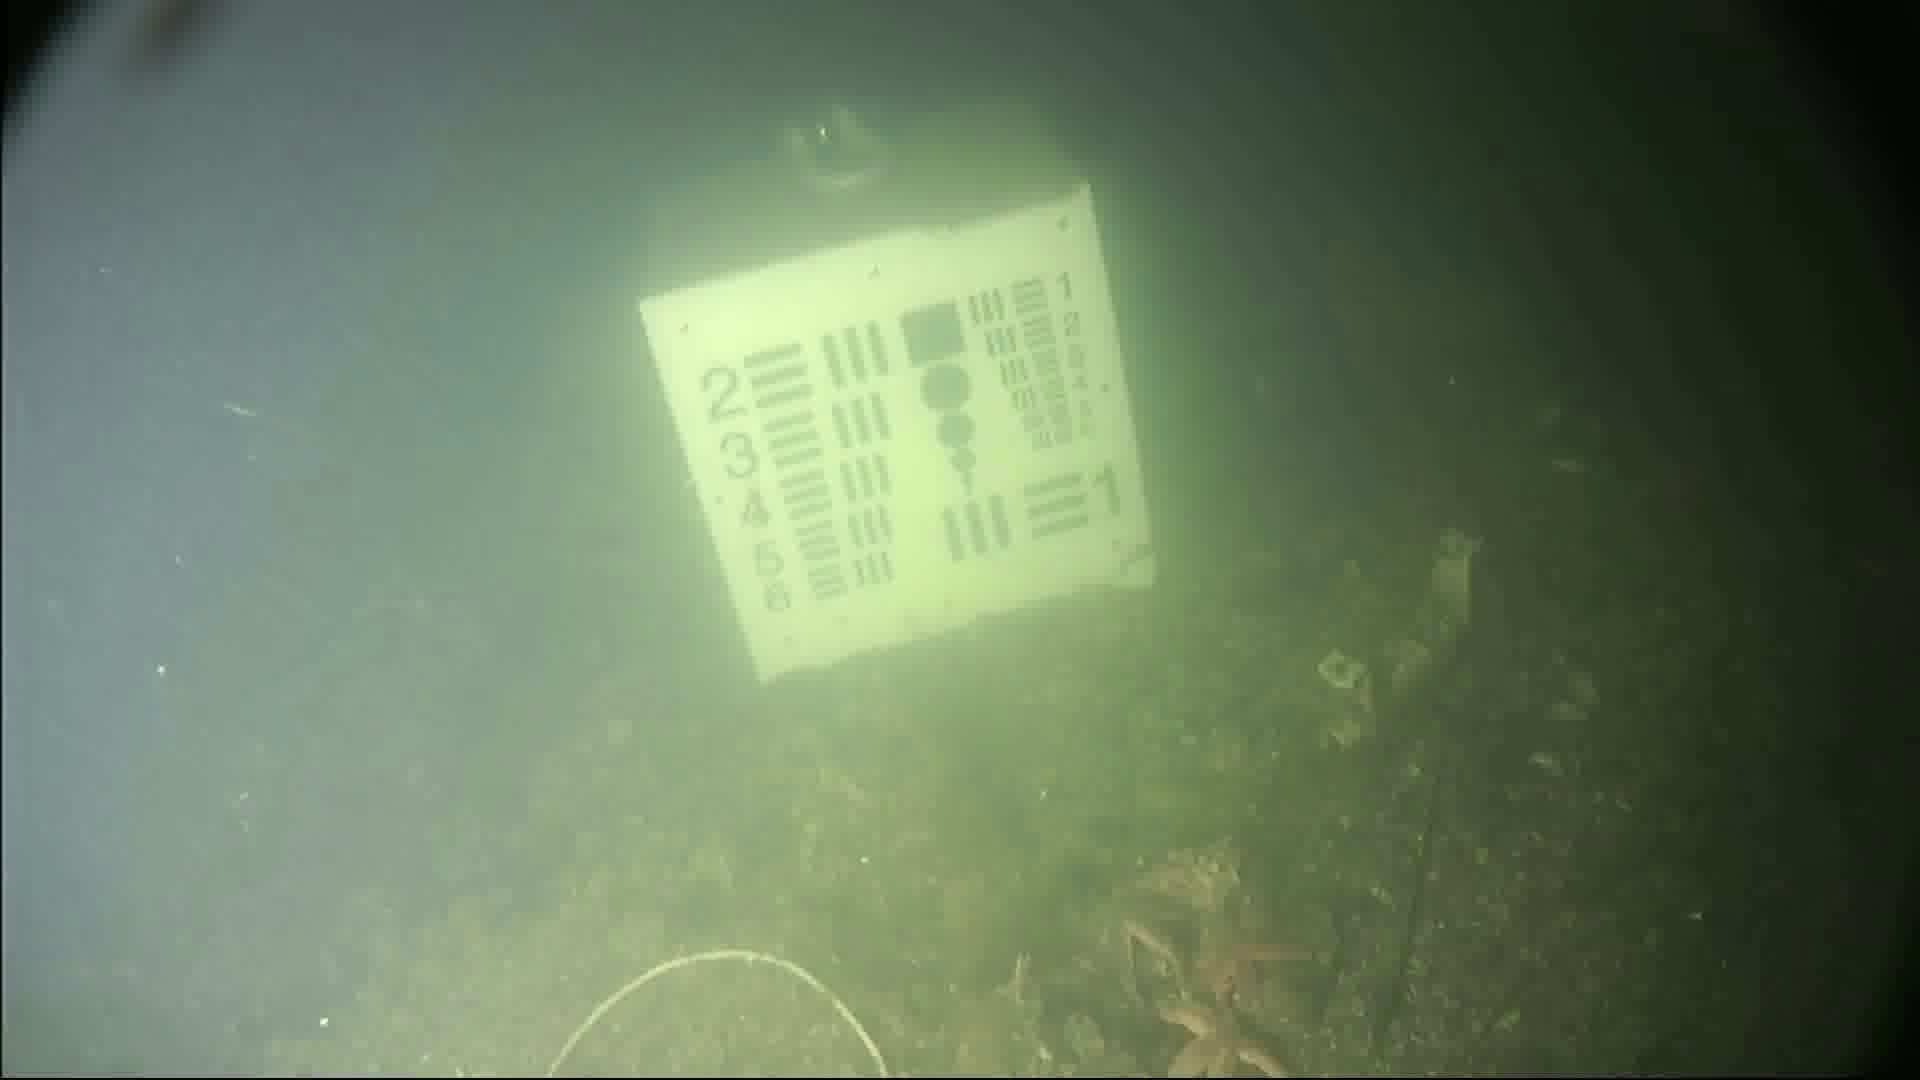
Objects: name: starfish